Chinoiserie

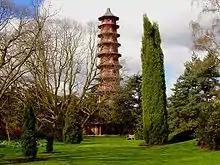
Sir William Chambers' Great Pagoda at the Royal Botanic Gardens at Kew, London

Chinoiserie entered European art and decoration in the mid-to-late 17th century; the work of Athanasius Kircher influenced the study of Orientalism. The popularity of chinoiserie peaked around the middle of the 18th century when it was associated with the Rococo style and with works by François Boucher, Thomas Chippendale, and Jean-Baptist Pillement. It was also popularized by the influx of Chinese and Indian goods brought annually to Europe aboard English, Dutch, French, and Swedish East India Companies. There was a revival of popularity for chinoiserie in Europe and the United States from the mid-19th century through the 1920s, and today in elite interior design and fashion.